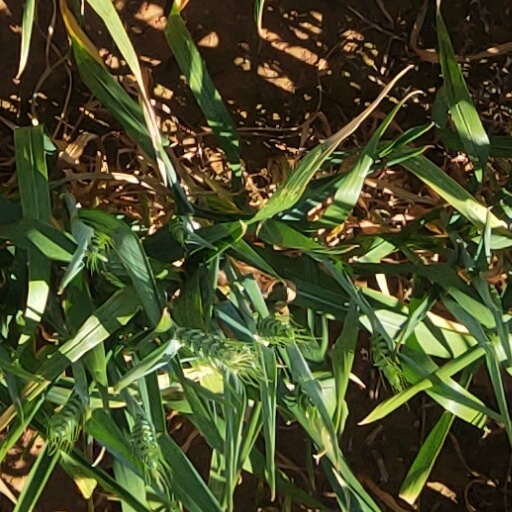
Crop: wheat